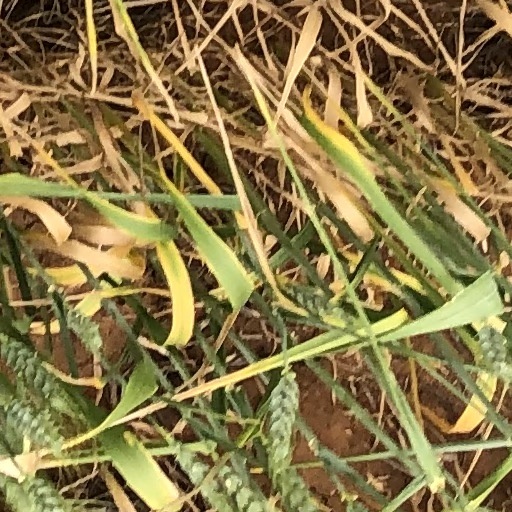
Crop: wheat